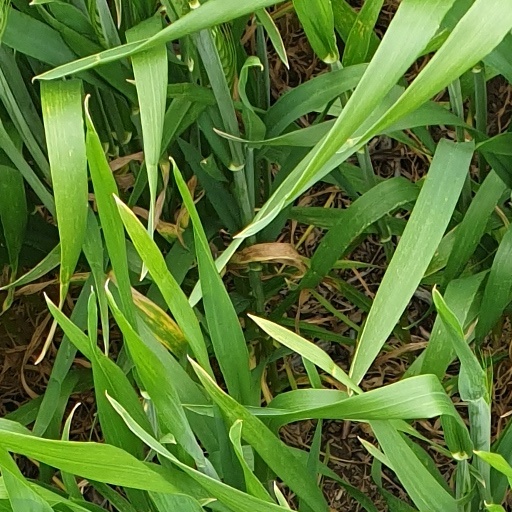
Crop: wheat